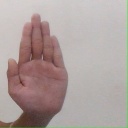
अक्षर: ध